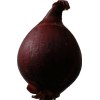
Label: red_onion